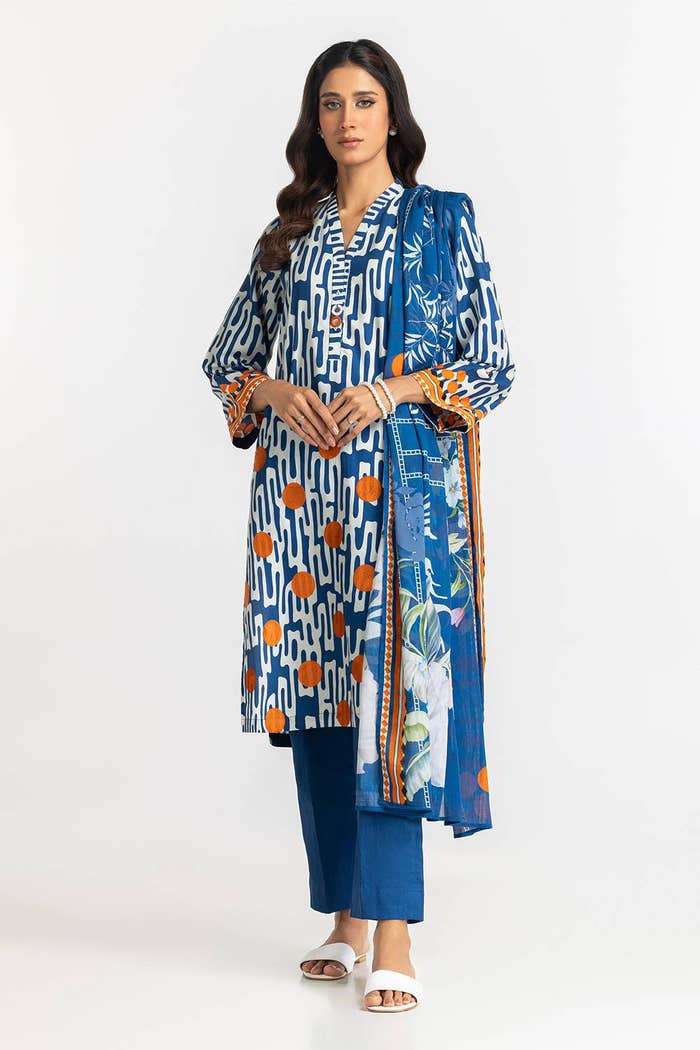
blue multi embroidered salwar suit